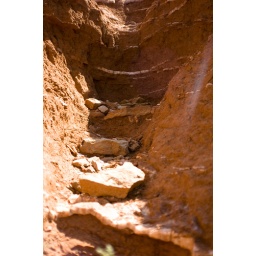
Pathway up with white marbling in the terracotta red mountains.